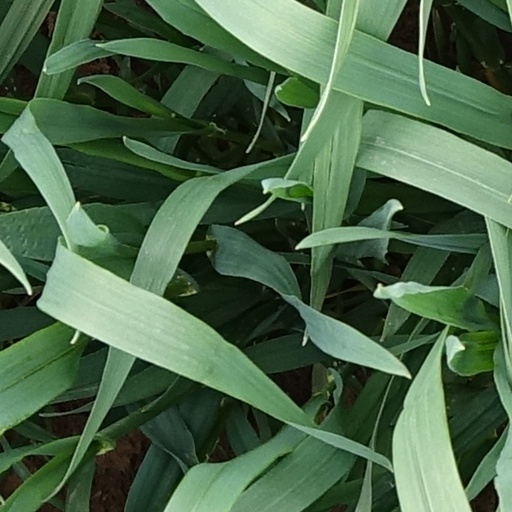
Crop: wheat